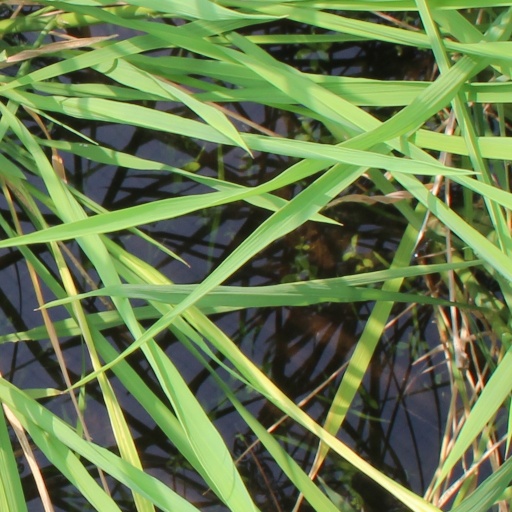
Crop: rice